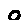
Label: 0